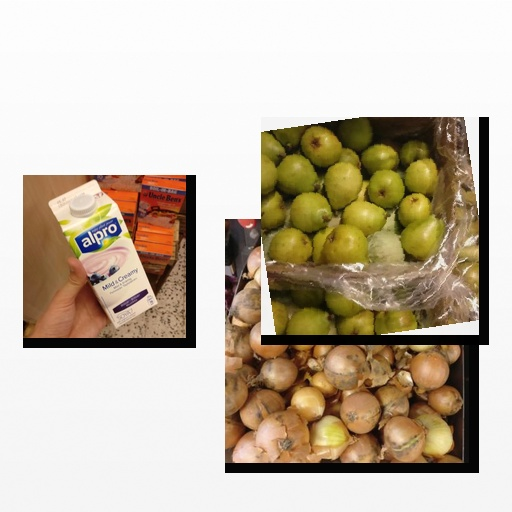
Food items: blueberry_soyghurt, pear, onion